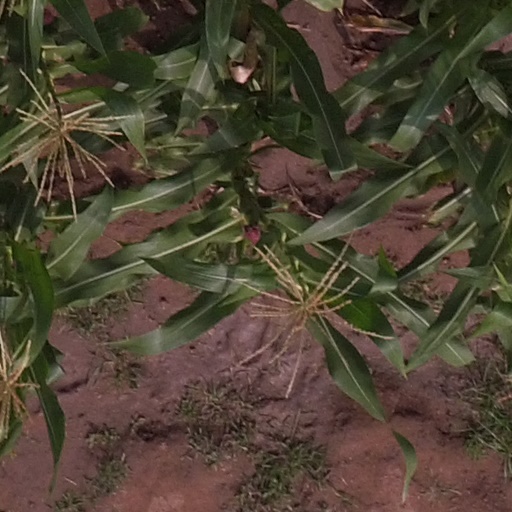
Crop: maize; corn